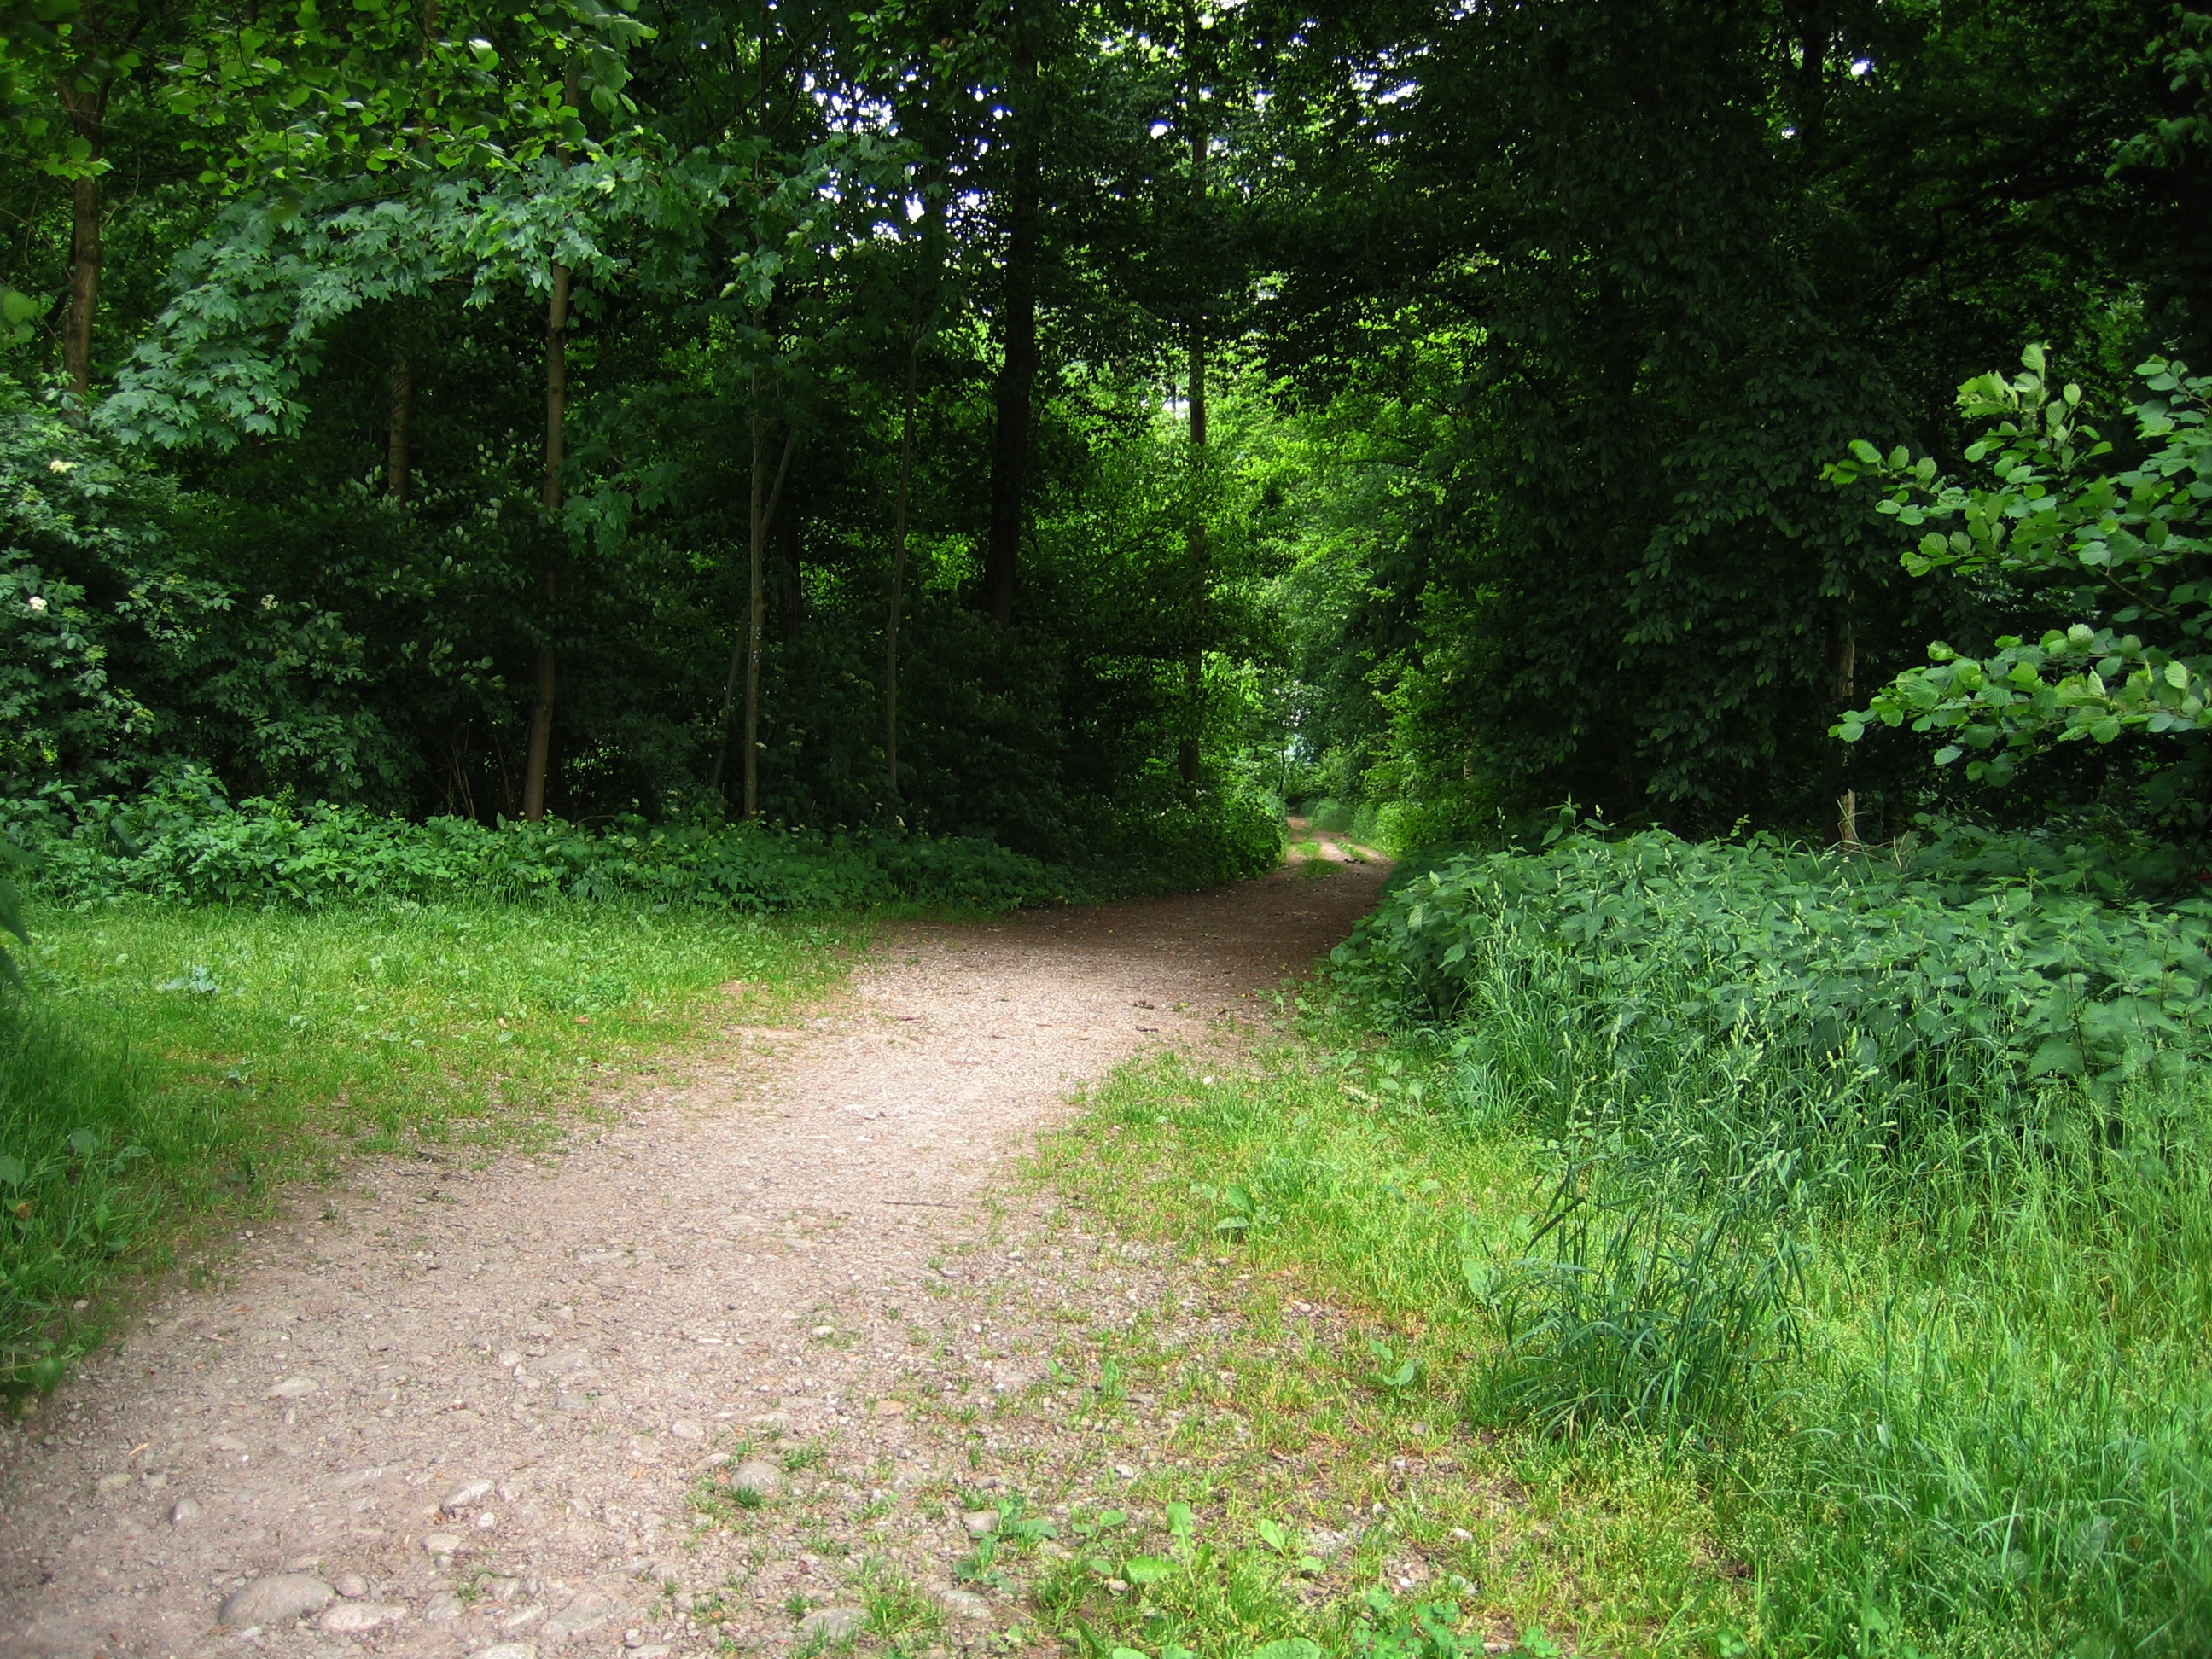
landscape, tree, nature, forest, grass, trail, lawn, meadow, sunlight, leaf, flower, bush, green, direction, park, rest, garden, trees, shrub, bushes, woodland, habitat, yard, away, ecosystem, glade, grasses, forest path, natural environment